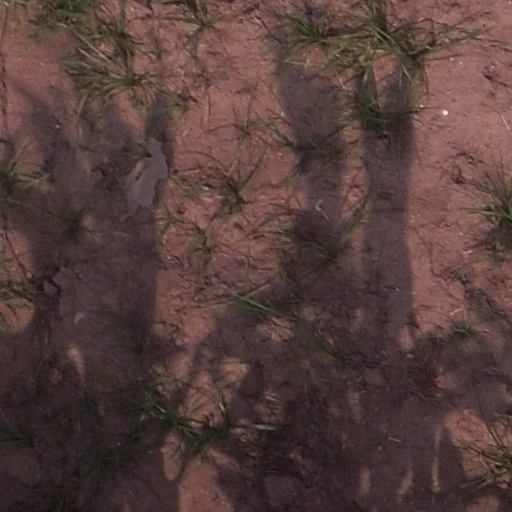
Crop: maize; corn